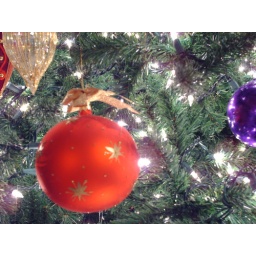
close up detail of christmas tree in livermore ca. home - 2005